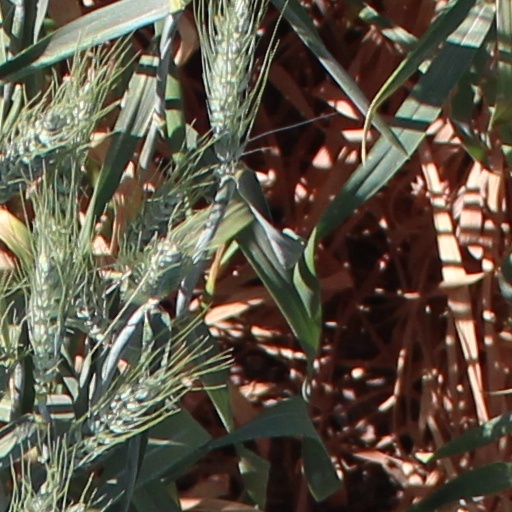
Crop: wheat